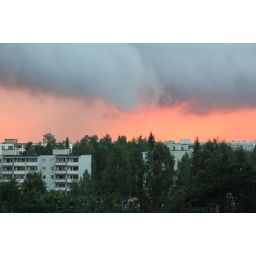
Crazy red light in the sky